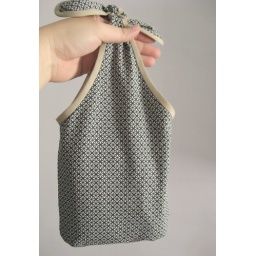
Japanese tied bag in green olive print